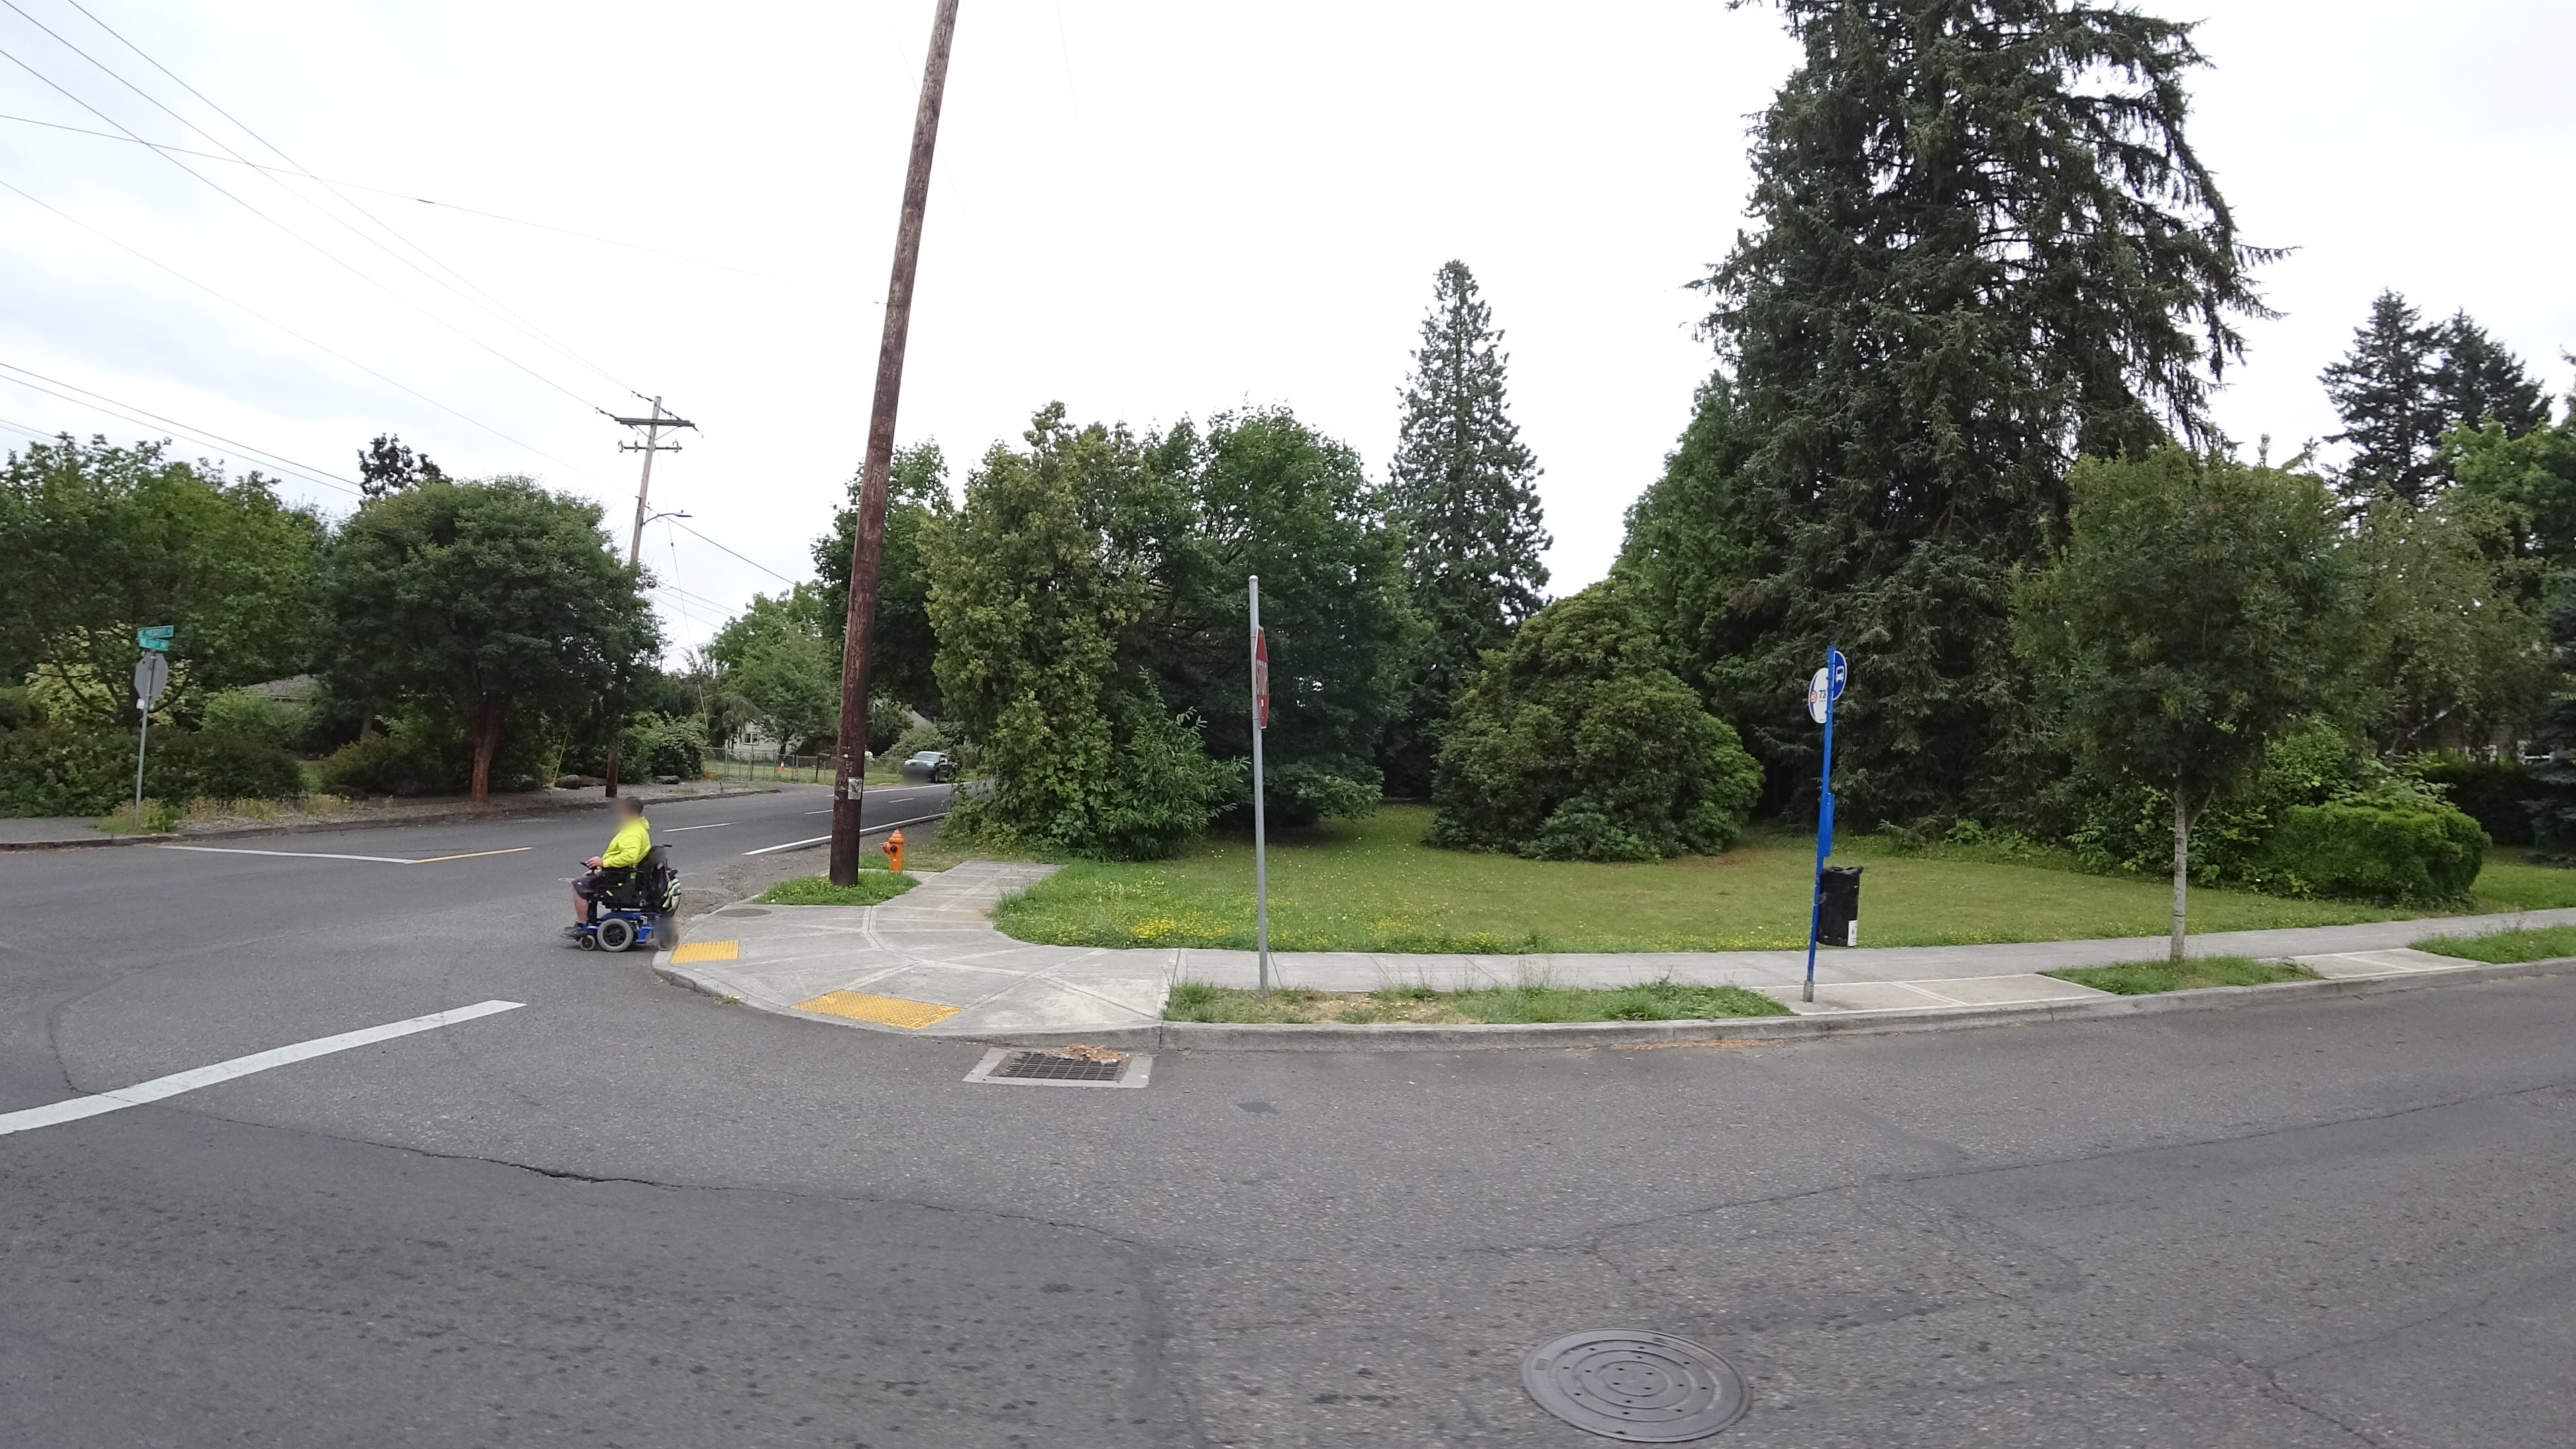
Feature: Wheelchair
City: Portland
State: Oregon
Country: United States
Date: 2018-07-09T14:55:55+00:00